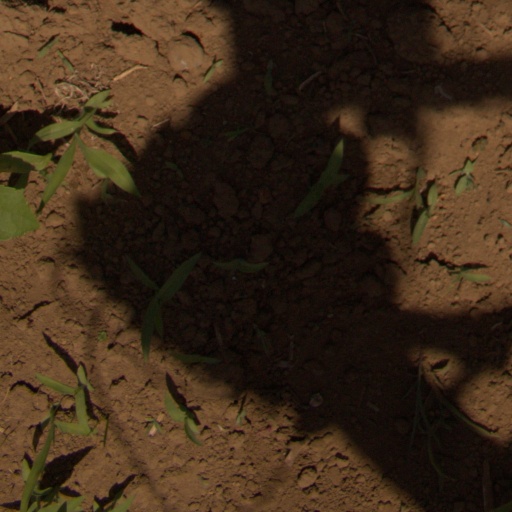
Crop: Jerusalem artichoke